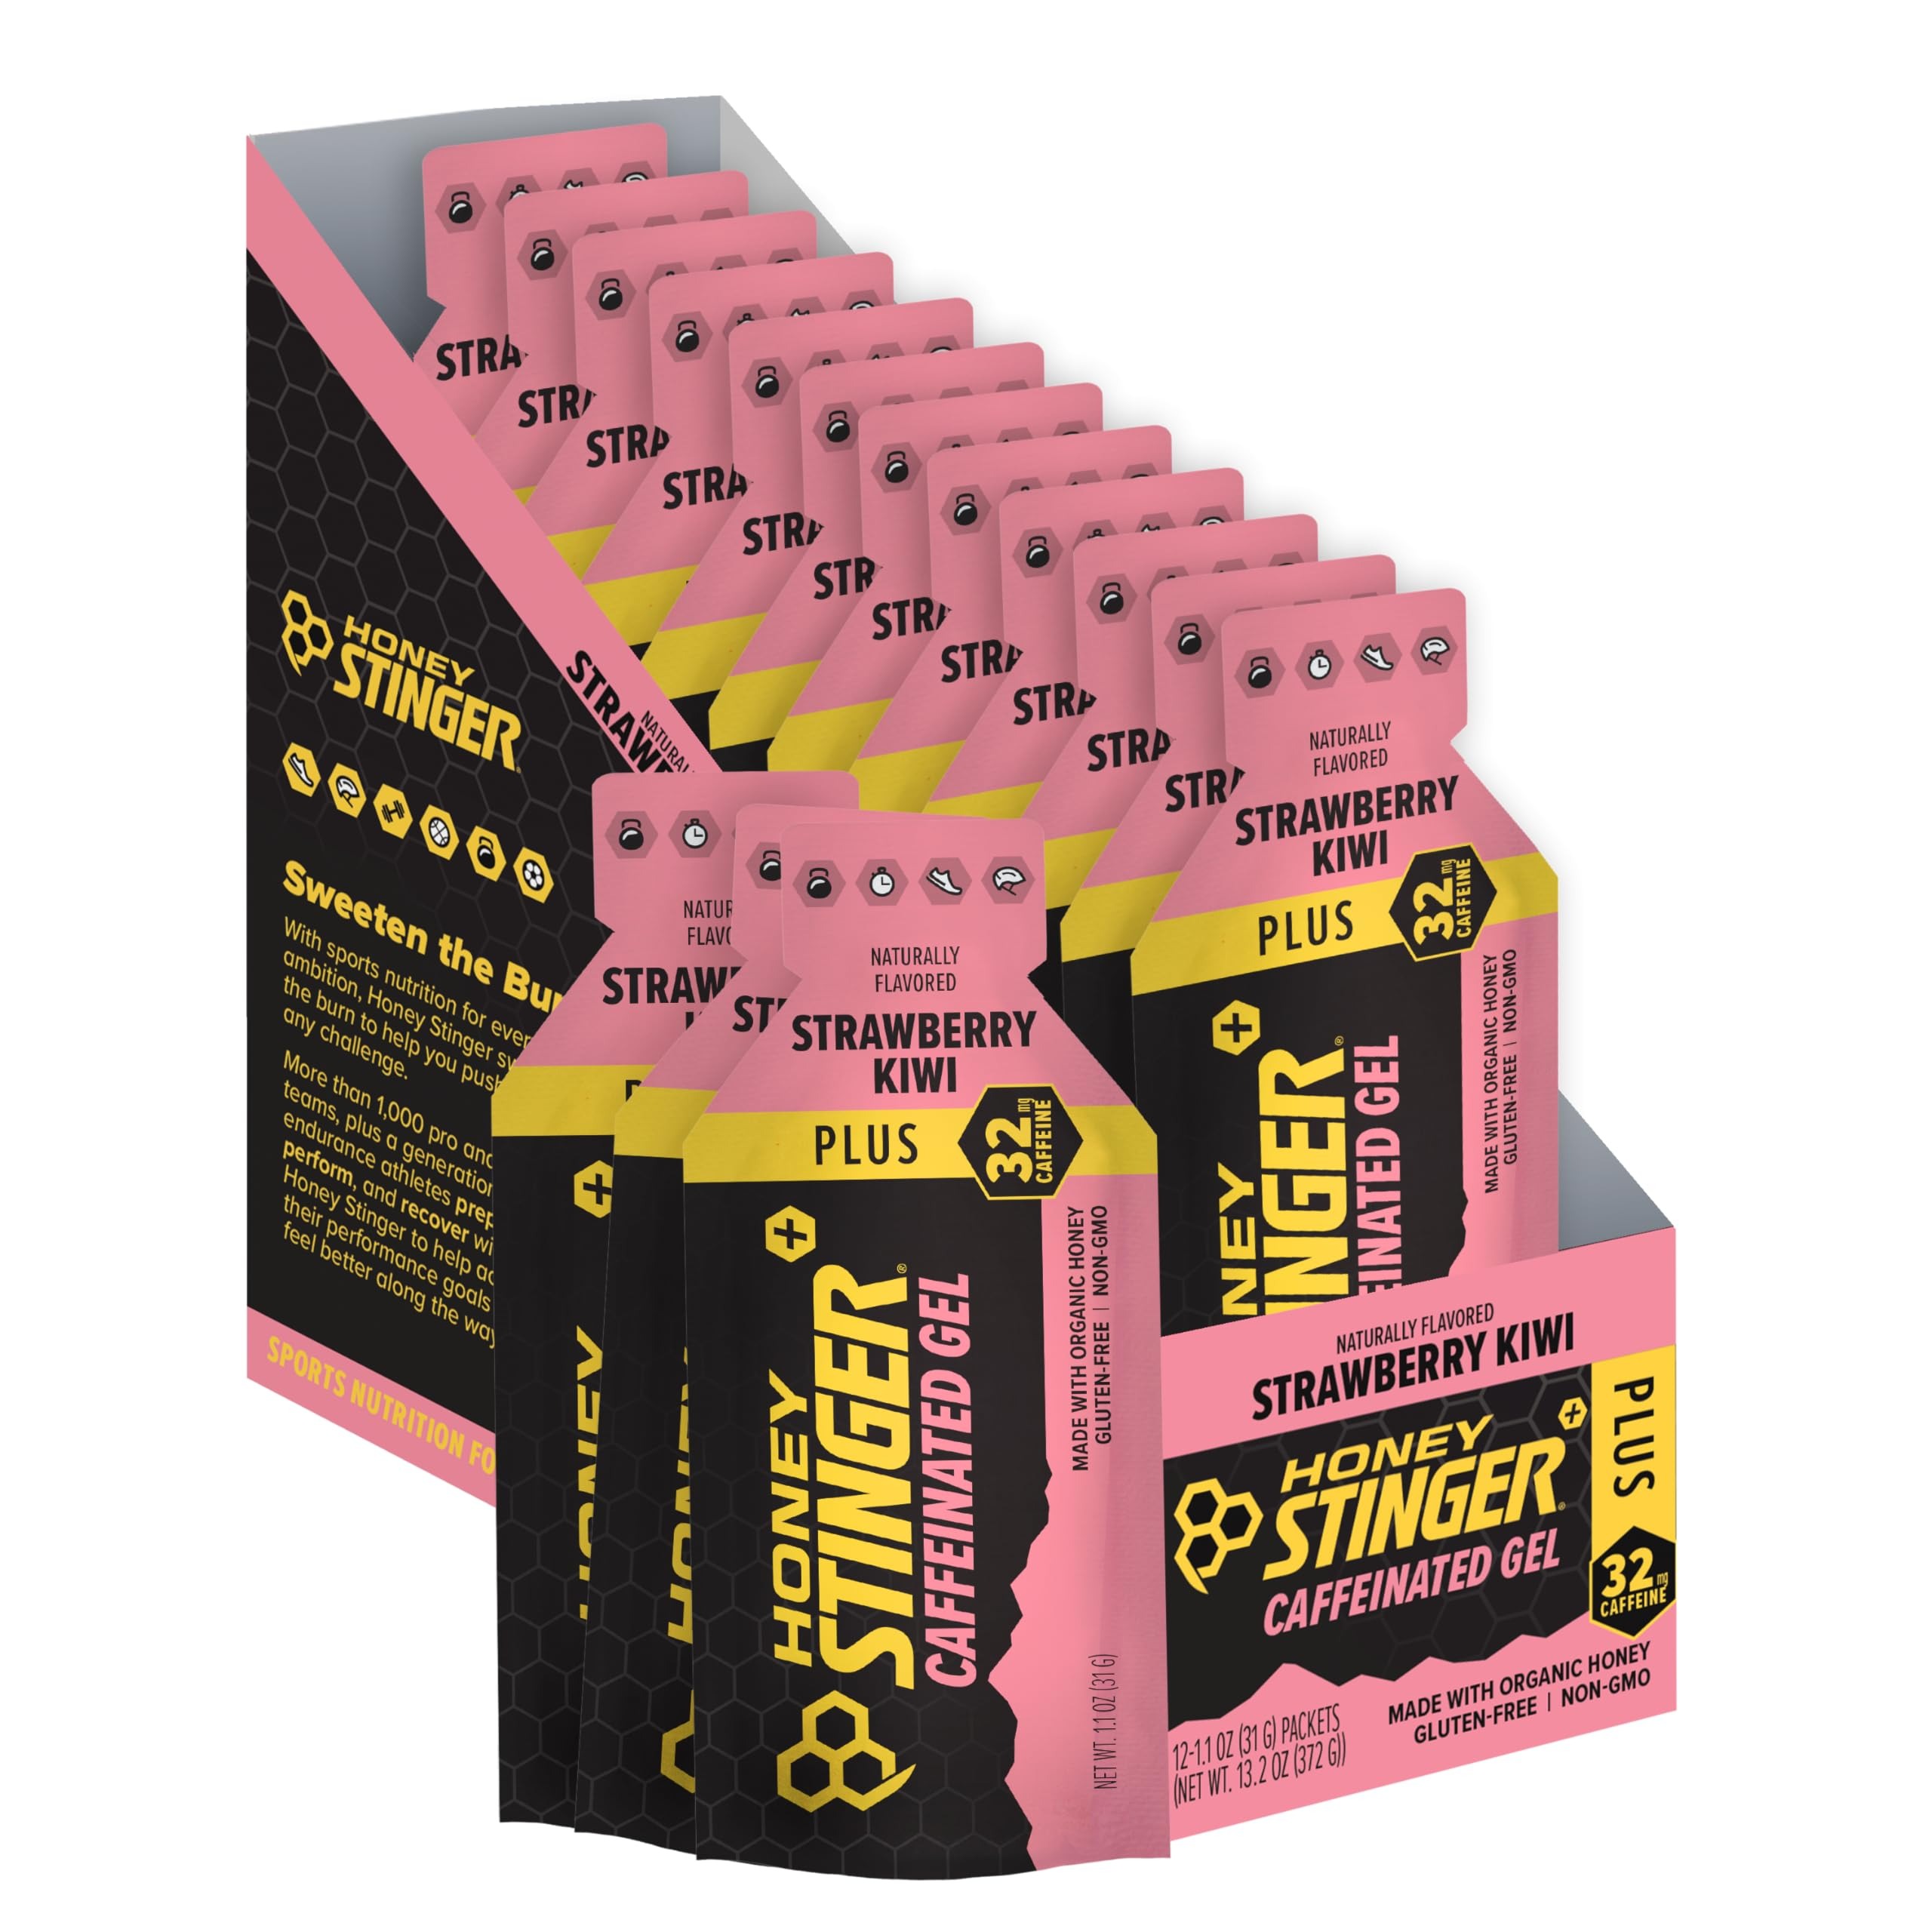
Item Name: Honey Stinger Organic Strawberry Kiwi Energy Gel | Caffeinated & Gluten Free | For Exercise, Running and Performance | Sports Nutrition for Home & Gym, Pre and Mid Workout | 12 Pack, 13.2 Ounce
Bullet Point 1: DELICIOUS A classic flavor combination in a 12ct box. These grab-and-go caffeinated gels are made for quick, sustained energy you can eat right from the package.
Bullet Point 2: ENERGY Made for pace-setters and go-getters for a quick energy boost. With 24g carbs per serving and 32mg caffeine, energy gels are the perfect portable fuel to help you go the extra mile
Bullet Point 3: RACE-READY Energy Gels are portable and easy to digest, making them a must-have on race day. It’s the perfect energy boost to throw in your gym bag or take with you while running and biking, or to scale up your home gym workouts
Bullet Point 4: QUALITY INGREDIENTS Non-GMO, Gluten Free, 32mg caffeine from green tea extract; Carbs to boost energy; Potassium to help replenish electrolytes; and a blend of natural sweeteners replenishes glycogen stores, improving the capacity for endurance
Bullet Point 5: PROVEN More than 2,000 pro and college teams plus a generation of endurance athletes prepare, perform and refuel with Honey Stinger to help achieve their performance goals and feel better along the way.
Value: 13.2
Unit: Ounce

Price: 12.34